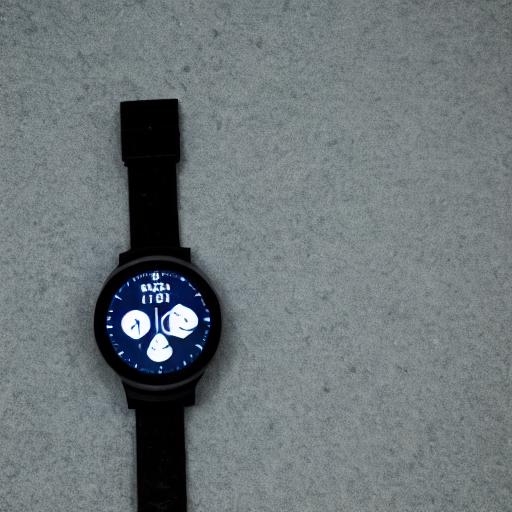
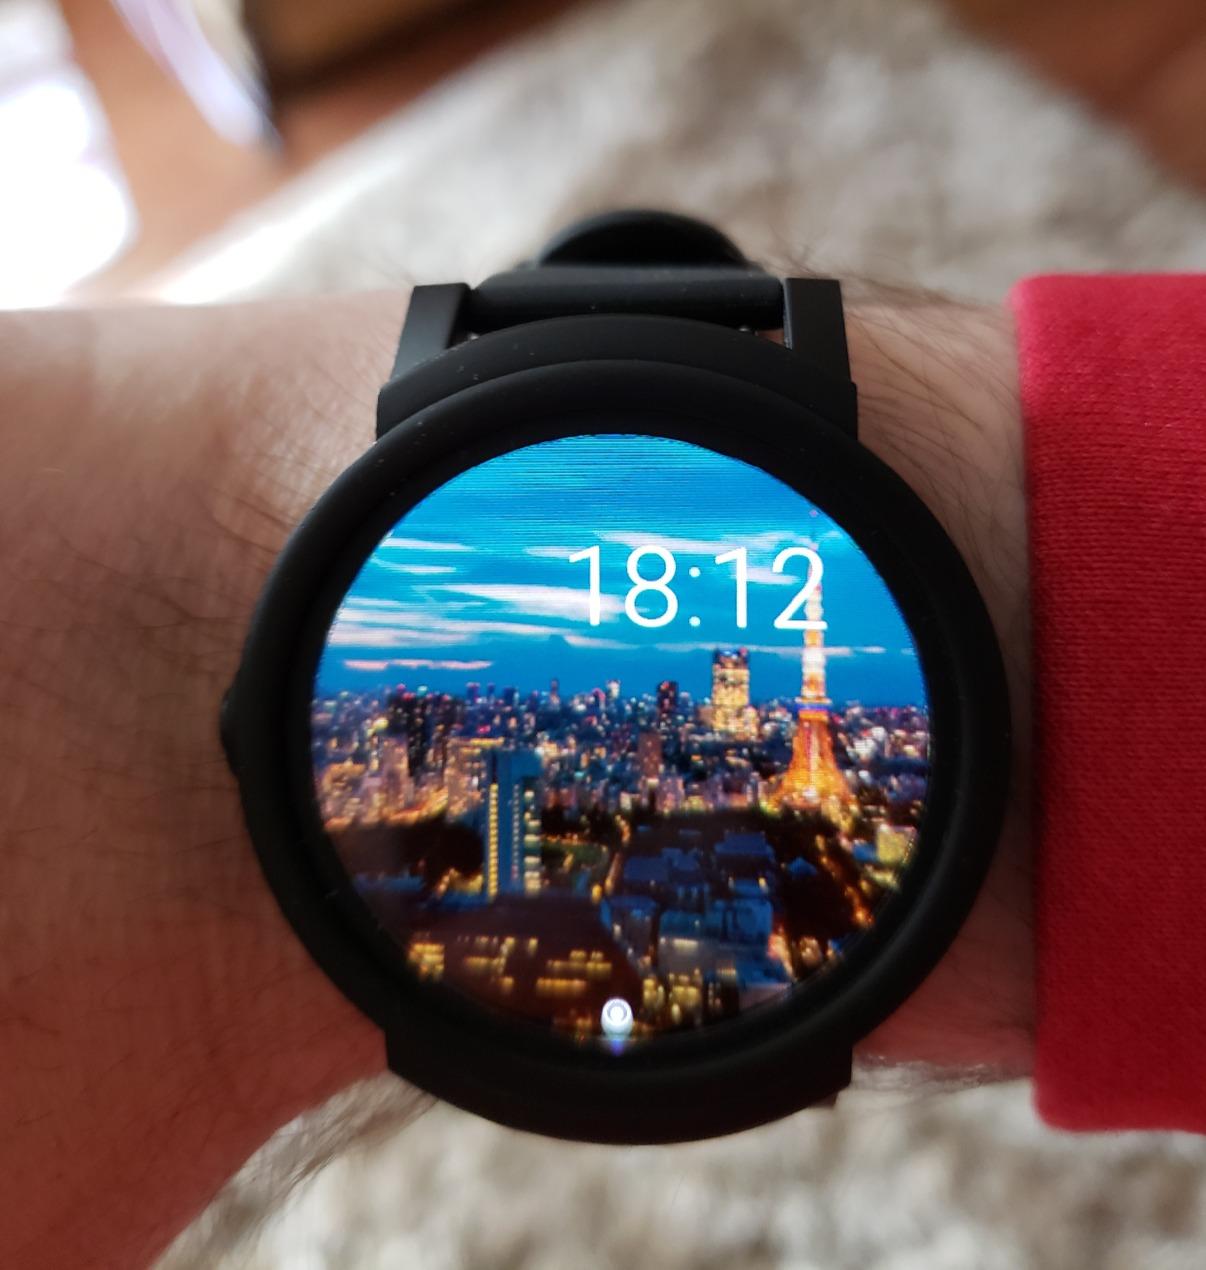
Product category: smartwatch
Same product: no